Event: Nepal Earthquake
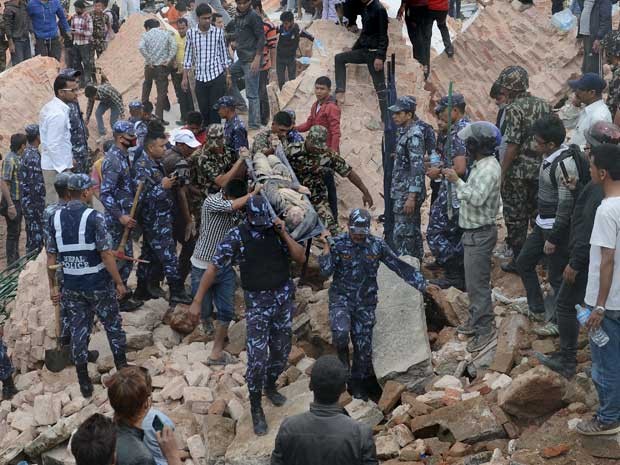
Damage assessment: damage